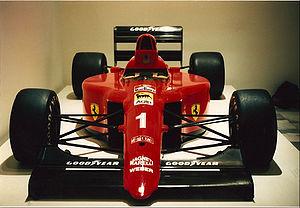
La Ferrari 641, également appelée Ferrari F1-90 est la monoplace de Formule 1 engagée par la Scuderia Ferrari dans le cadre du championnat du monde de Formule 1 1990. Elle est pilotée par le Français Alain Prost, en provenance de McLaren, et le Britannique Nigel Mansell, qui effectue sa deuxième saison au sein de l'écurie italienne. Le pilote d'essais est l'Italien Gianni Morbidelli.